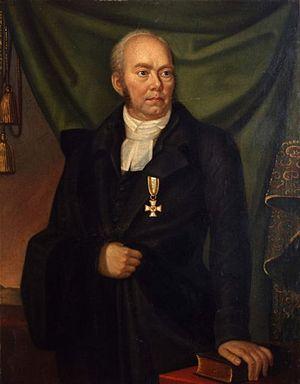
August Hermann Niemeyer est un pédagogue et universitaire allemand.